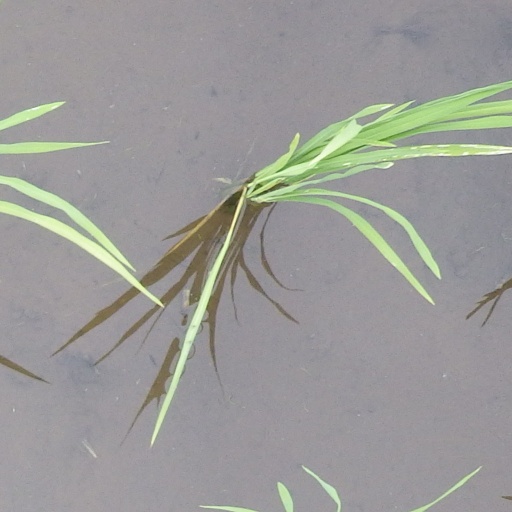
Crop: rice